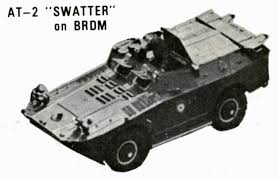
Label: BRDM